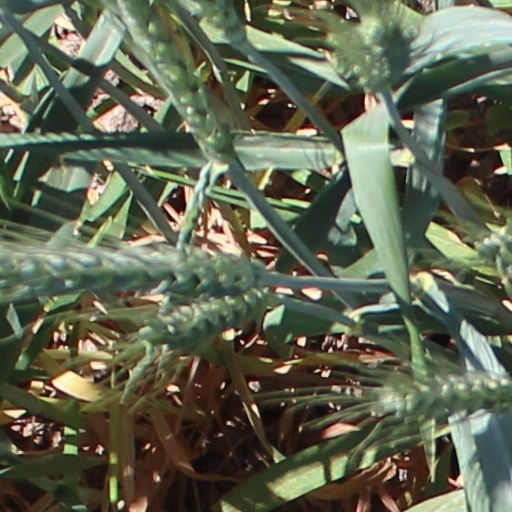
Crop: wheat